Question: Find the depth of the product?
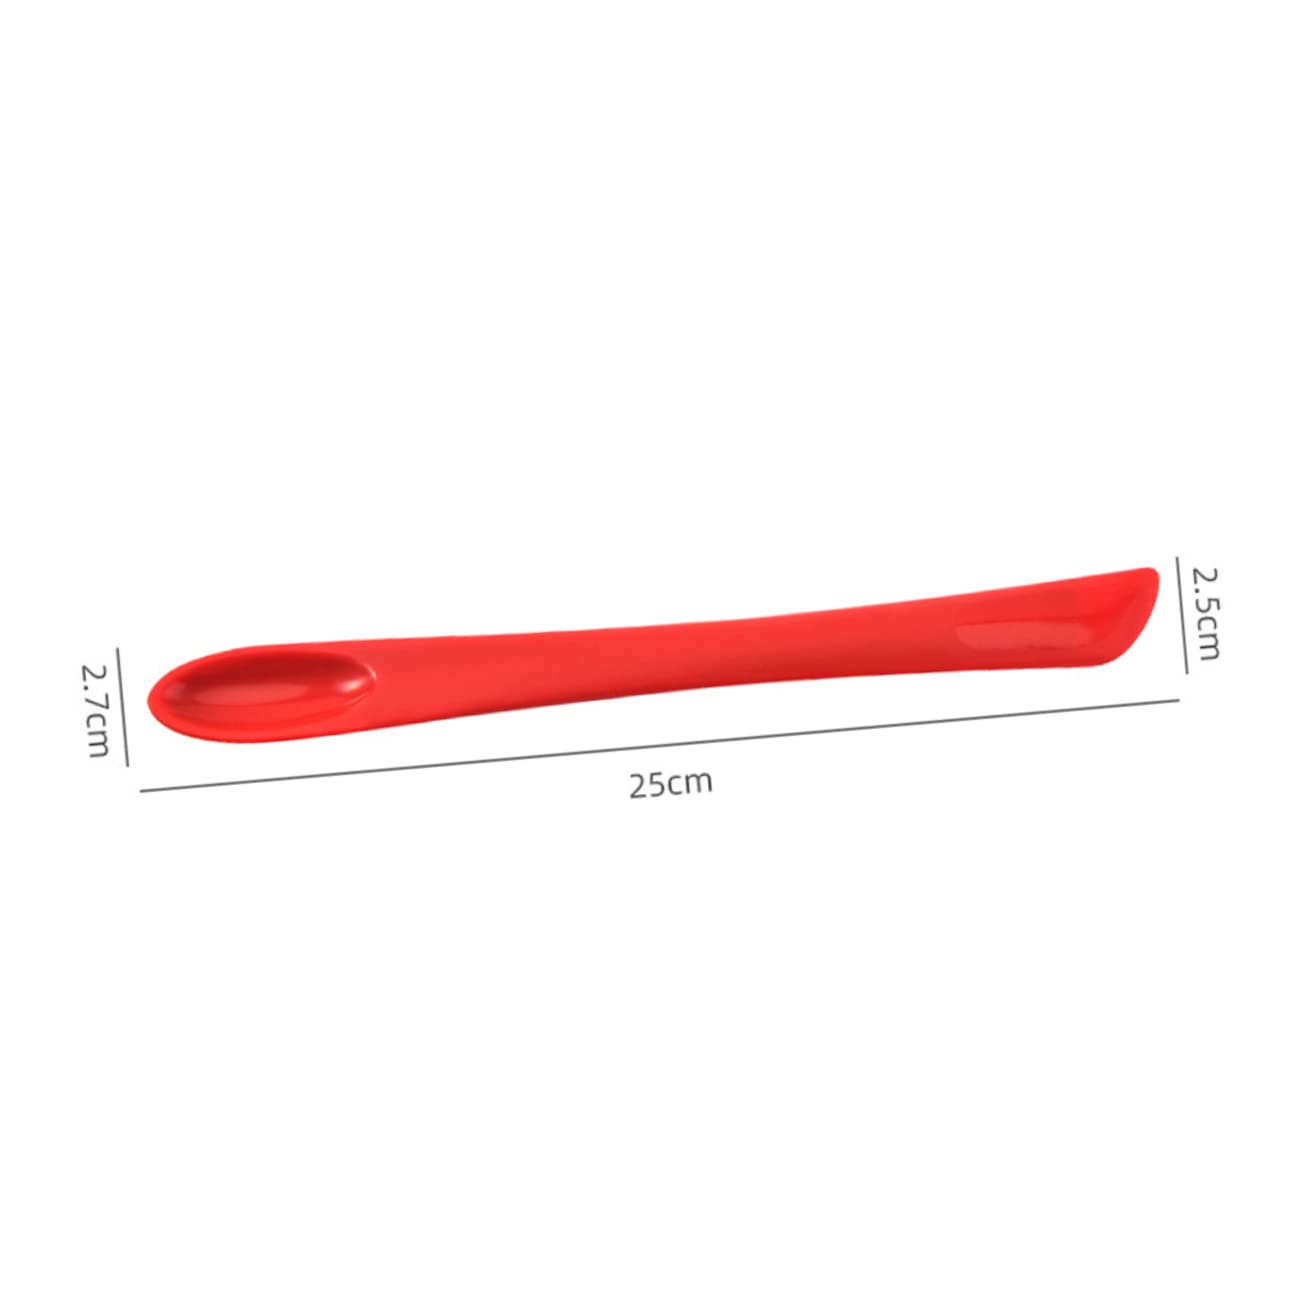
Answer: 25.0 centimetre